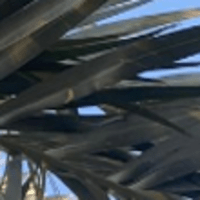
Label: Healthy sample